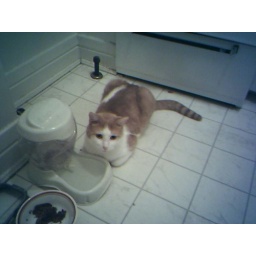
My cat drinking water in my old apartment.